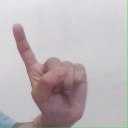
अक्षर: ए